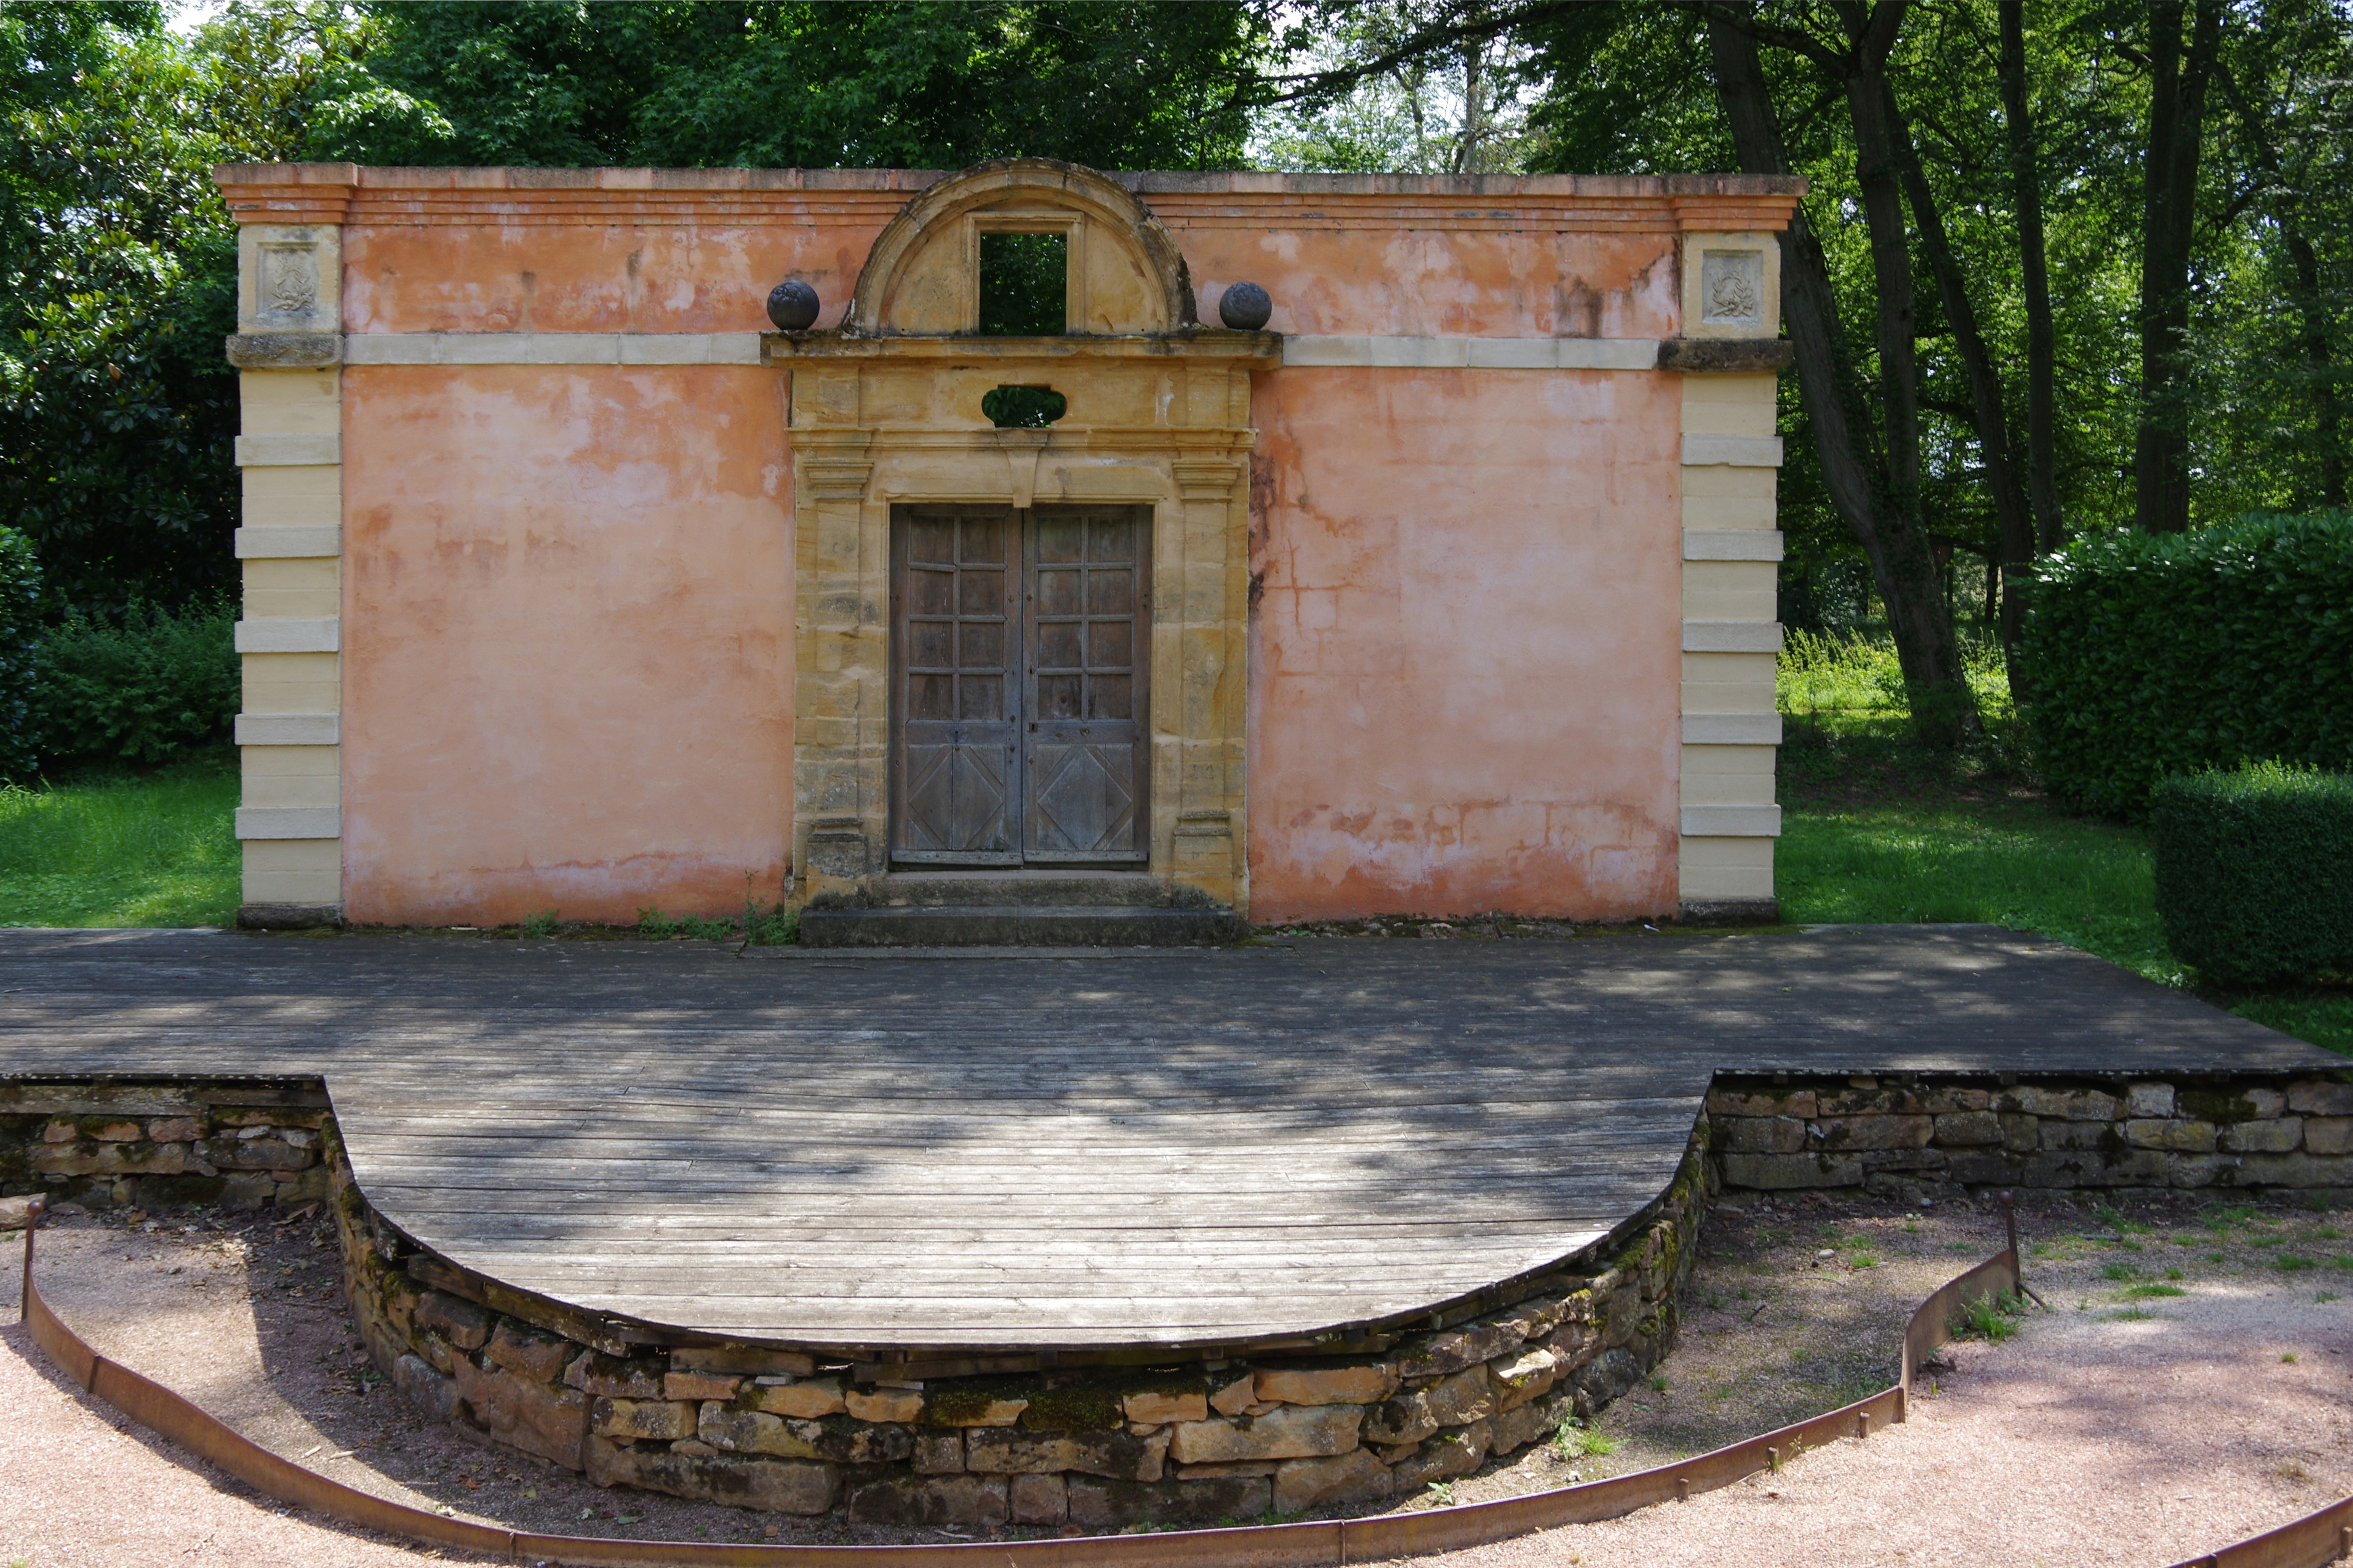
outdoor theater, building, architecture, tree, house, estate